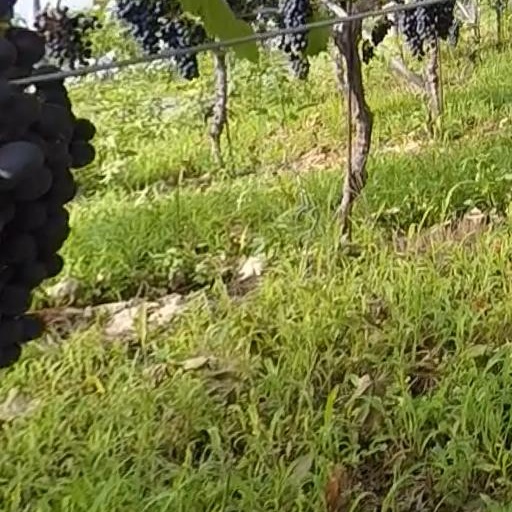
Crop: grape